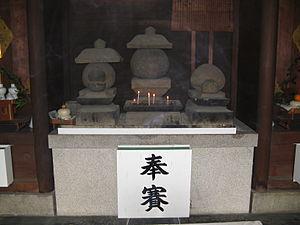
Fujiwara no Uona, est un membre du clan Fujiwara et occupe la position de sadaijin « Ministre de gauche » auprès de l'ancienne cour impériale japonaise. Il est le fils de Fujiwara no Fusasaki.